Tulane University

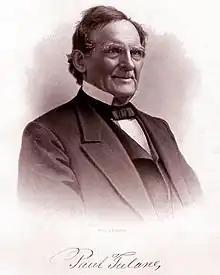
Paul Tulane, eponymous philanthropist of the school

The university was founded as the Medical College of Louisiana in 1834 partly as a response to the fears of smallpox, yellow fever, and cholera in the United States. The university became the second medical school in the South, and the 15th in the United States at the time. In 1847, the state legislature established the school as the University of Louisiana, a public university, and the law department was added to the university. Subsequently, in 1851, the university established its first academic department. The first president chosen for the new university was Francis Lister Hawks, an Episcopal priest and prominent citizen of New Orleans at the time.